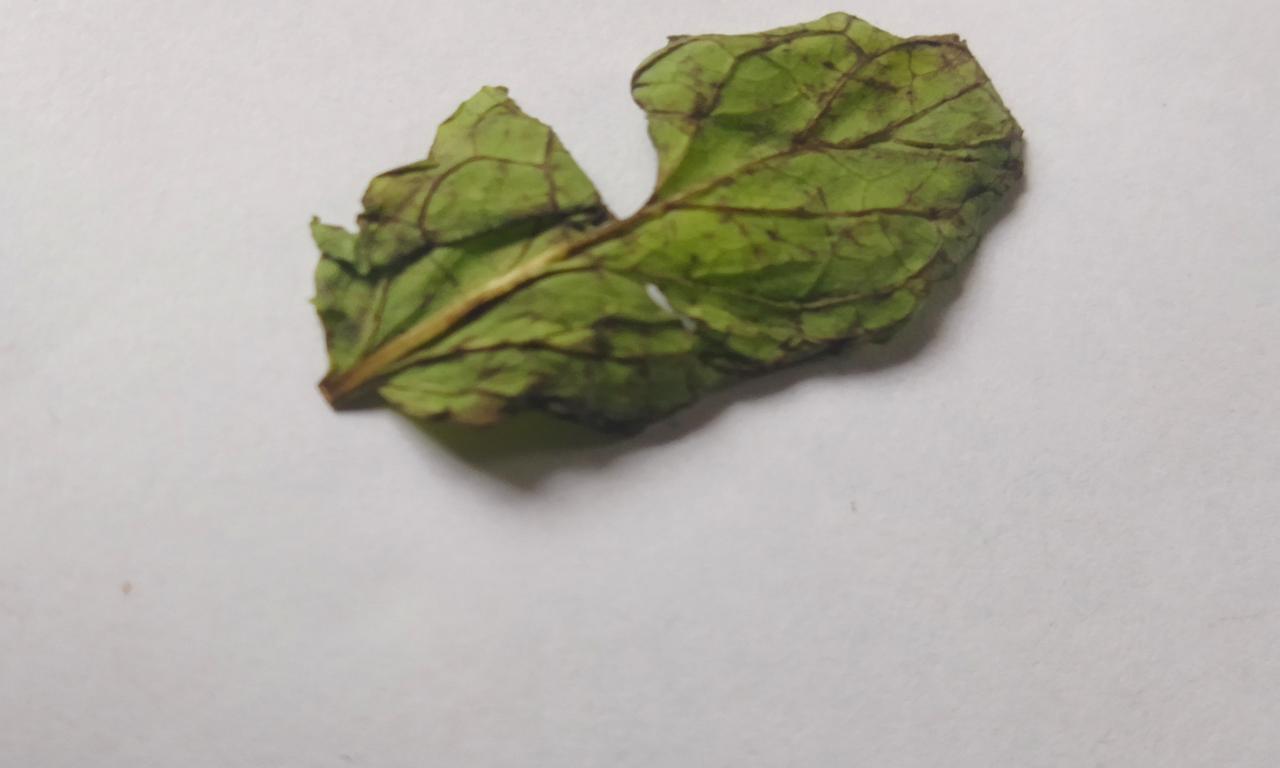
Label: Spoiled